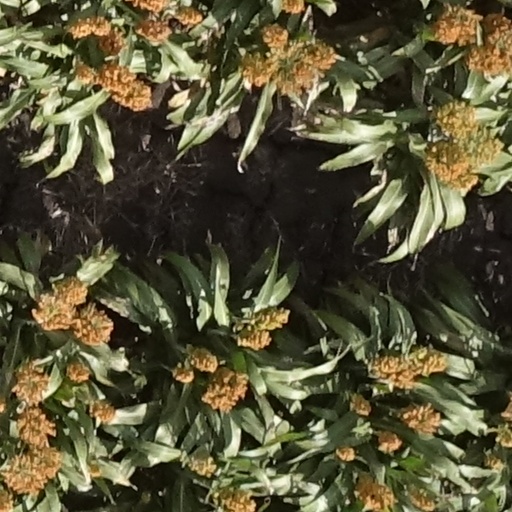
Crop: sorghum